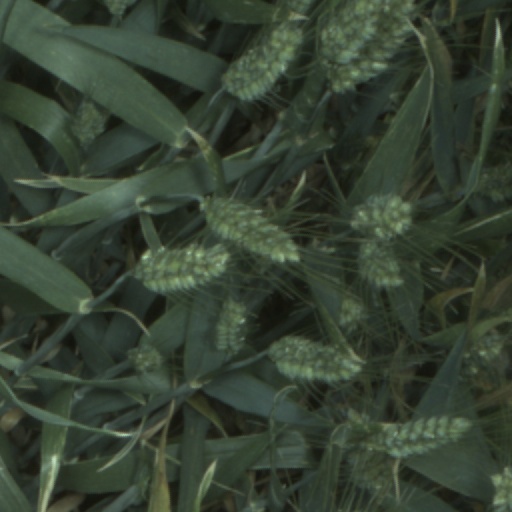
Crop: wheat